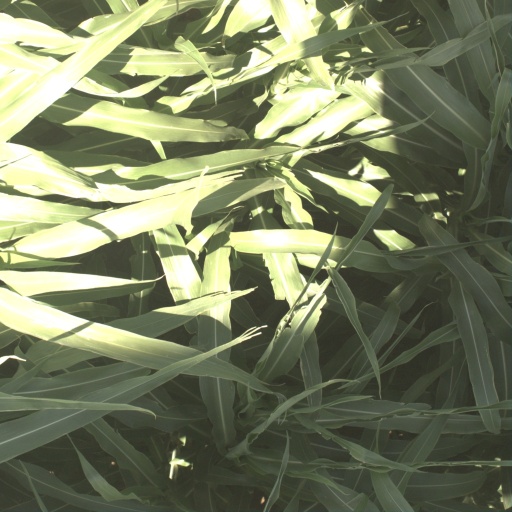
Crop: sorghum